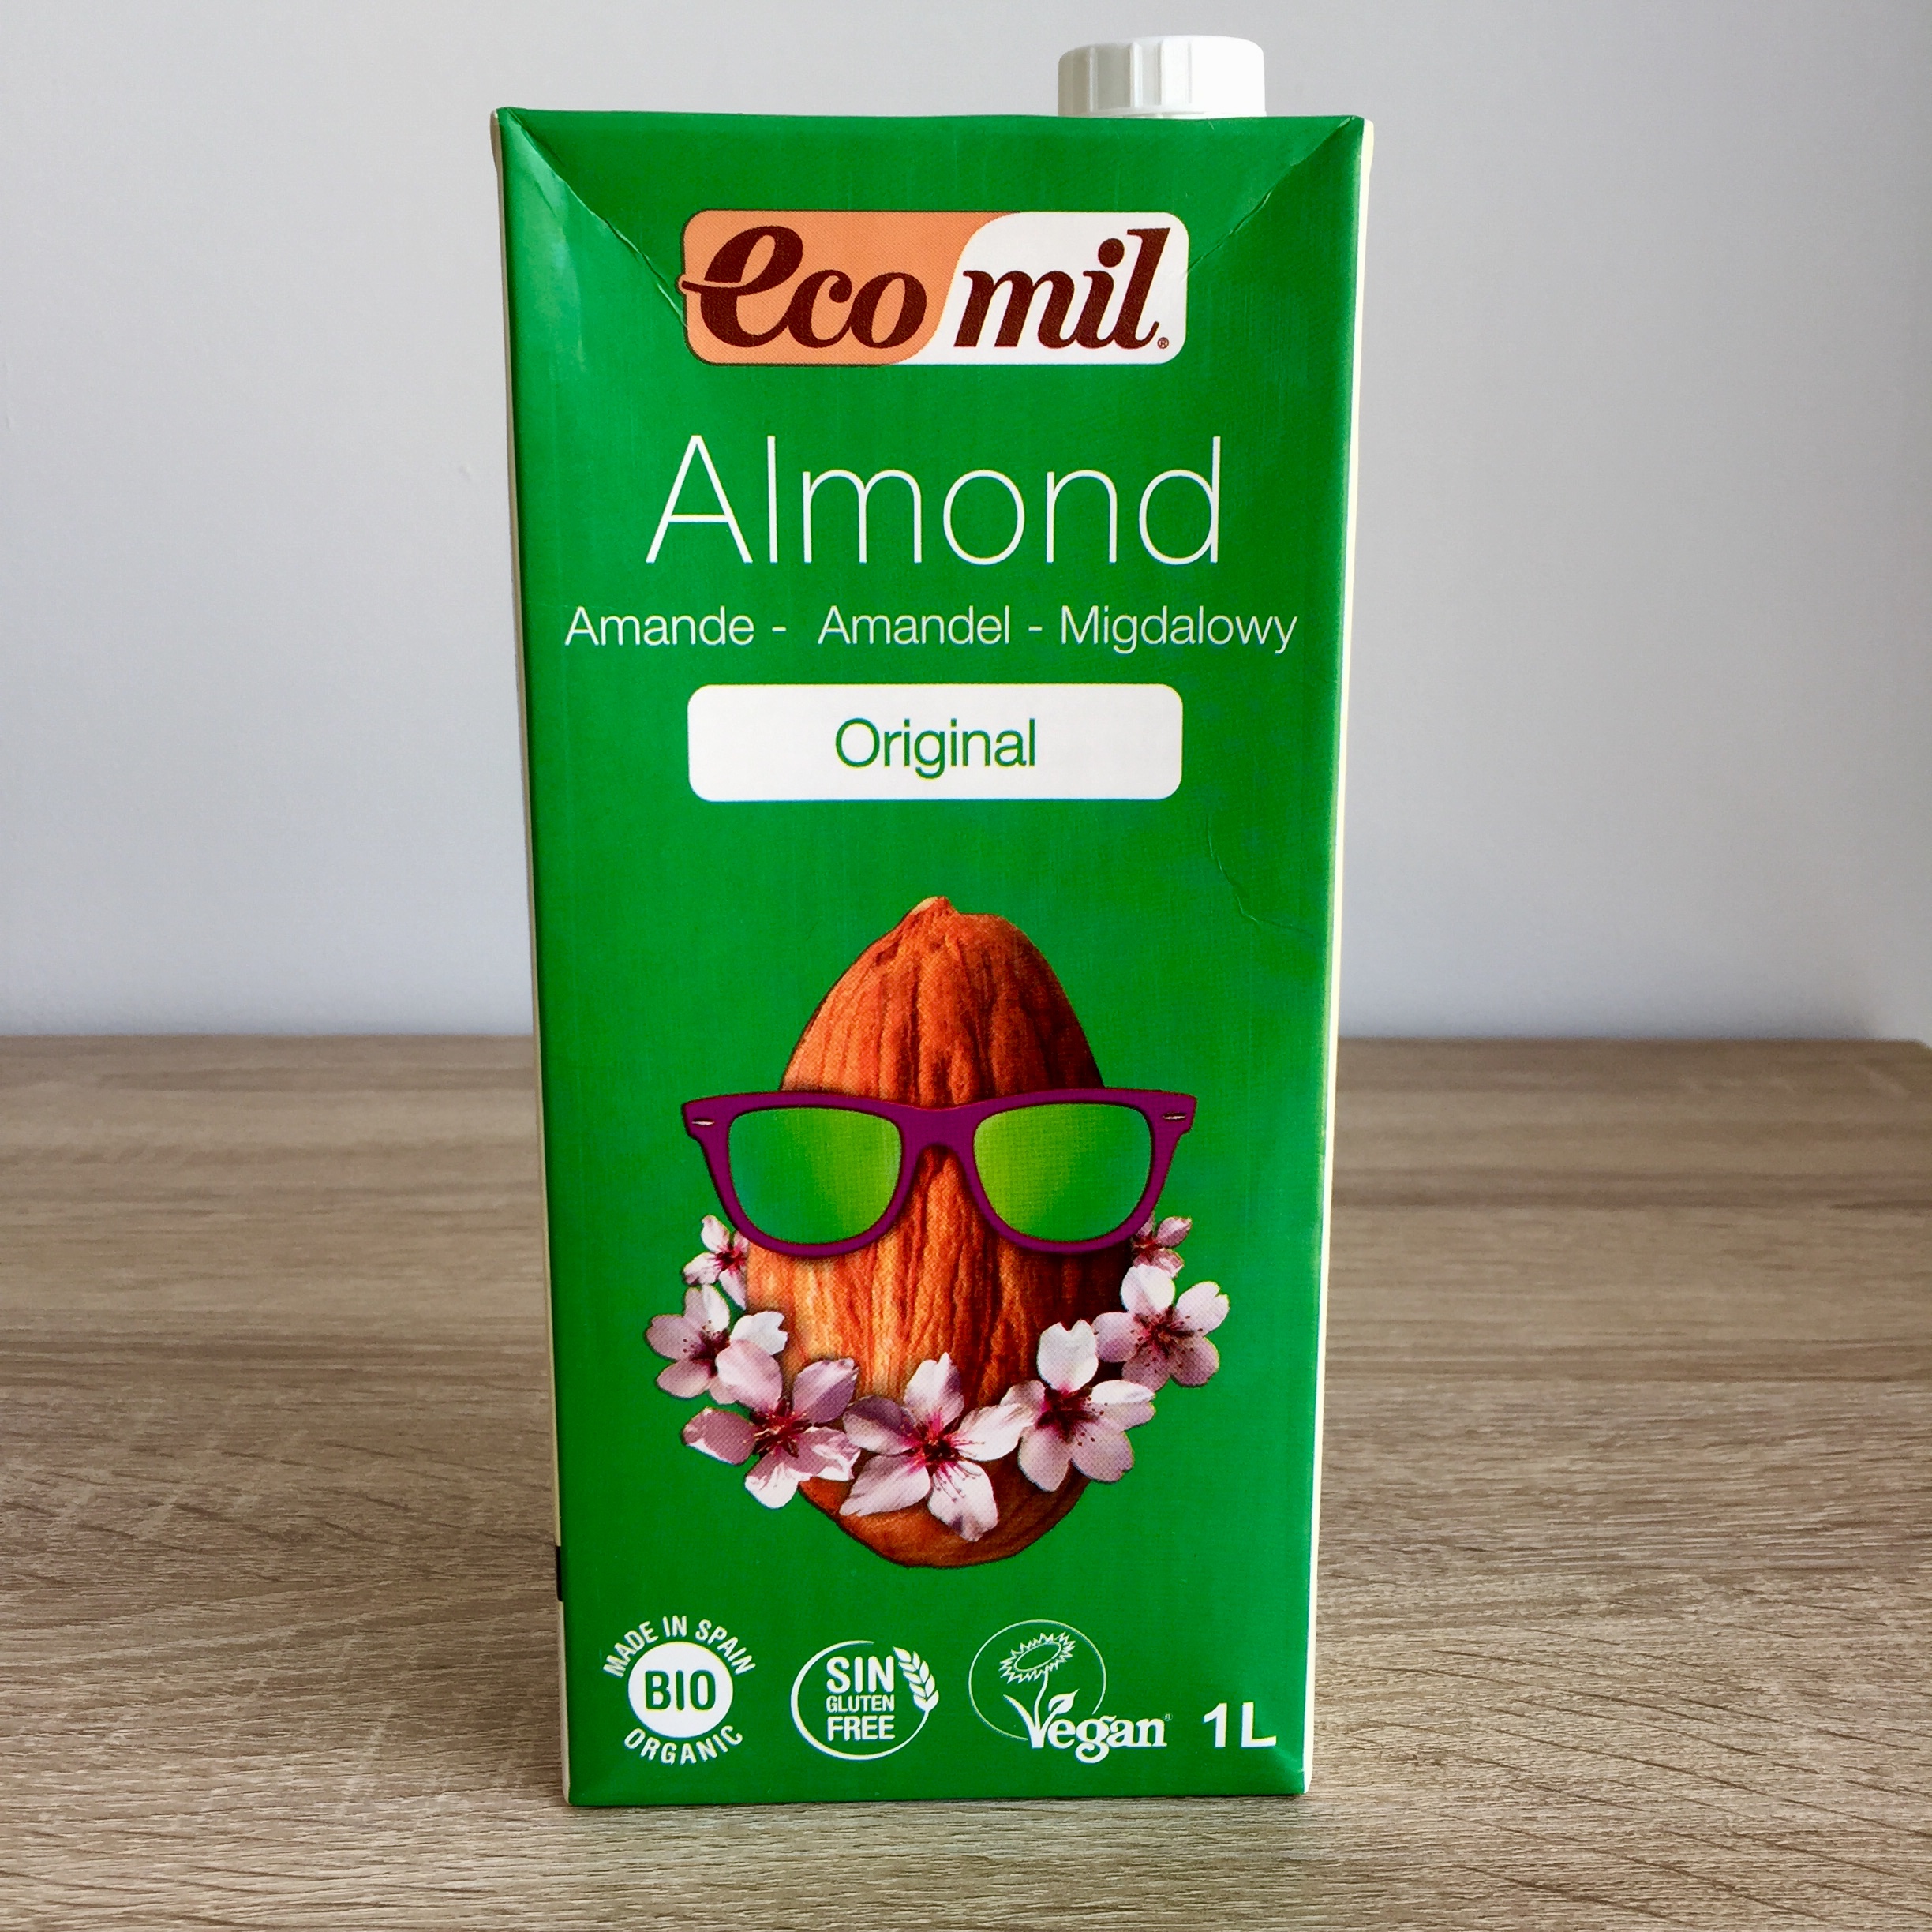
Waste category: cardboard